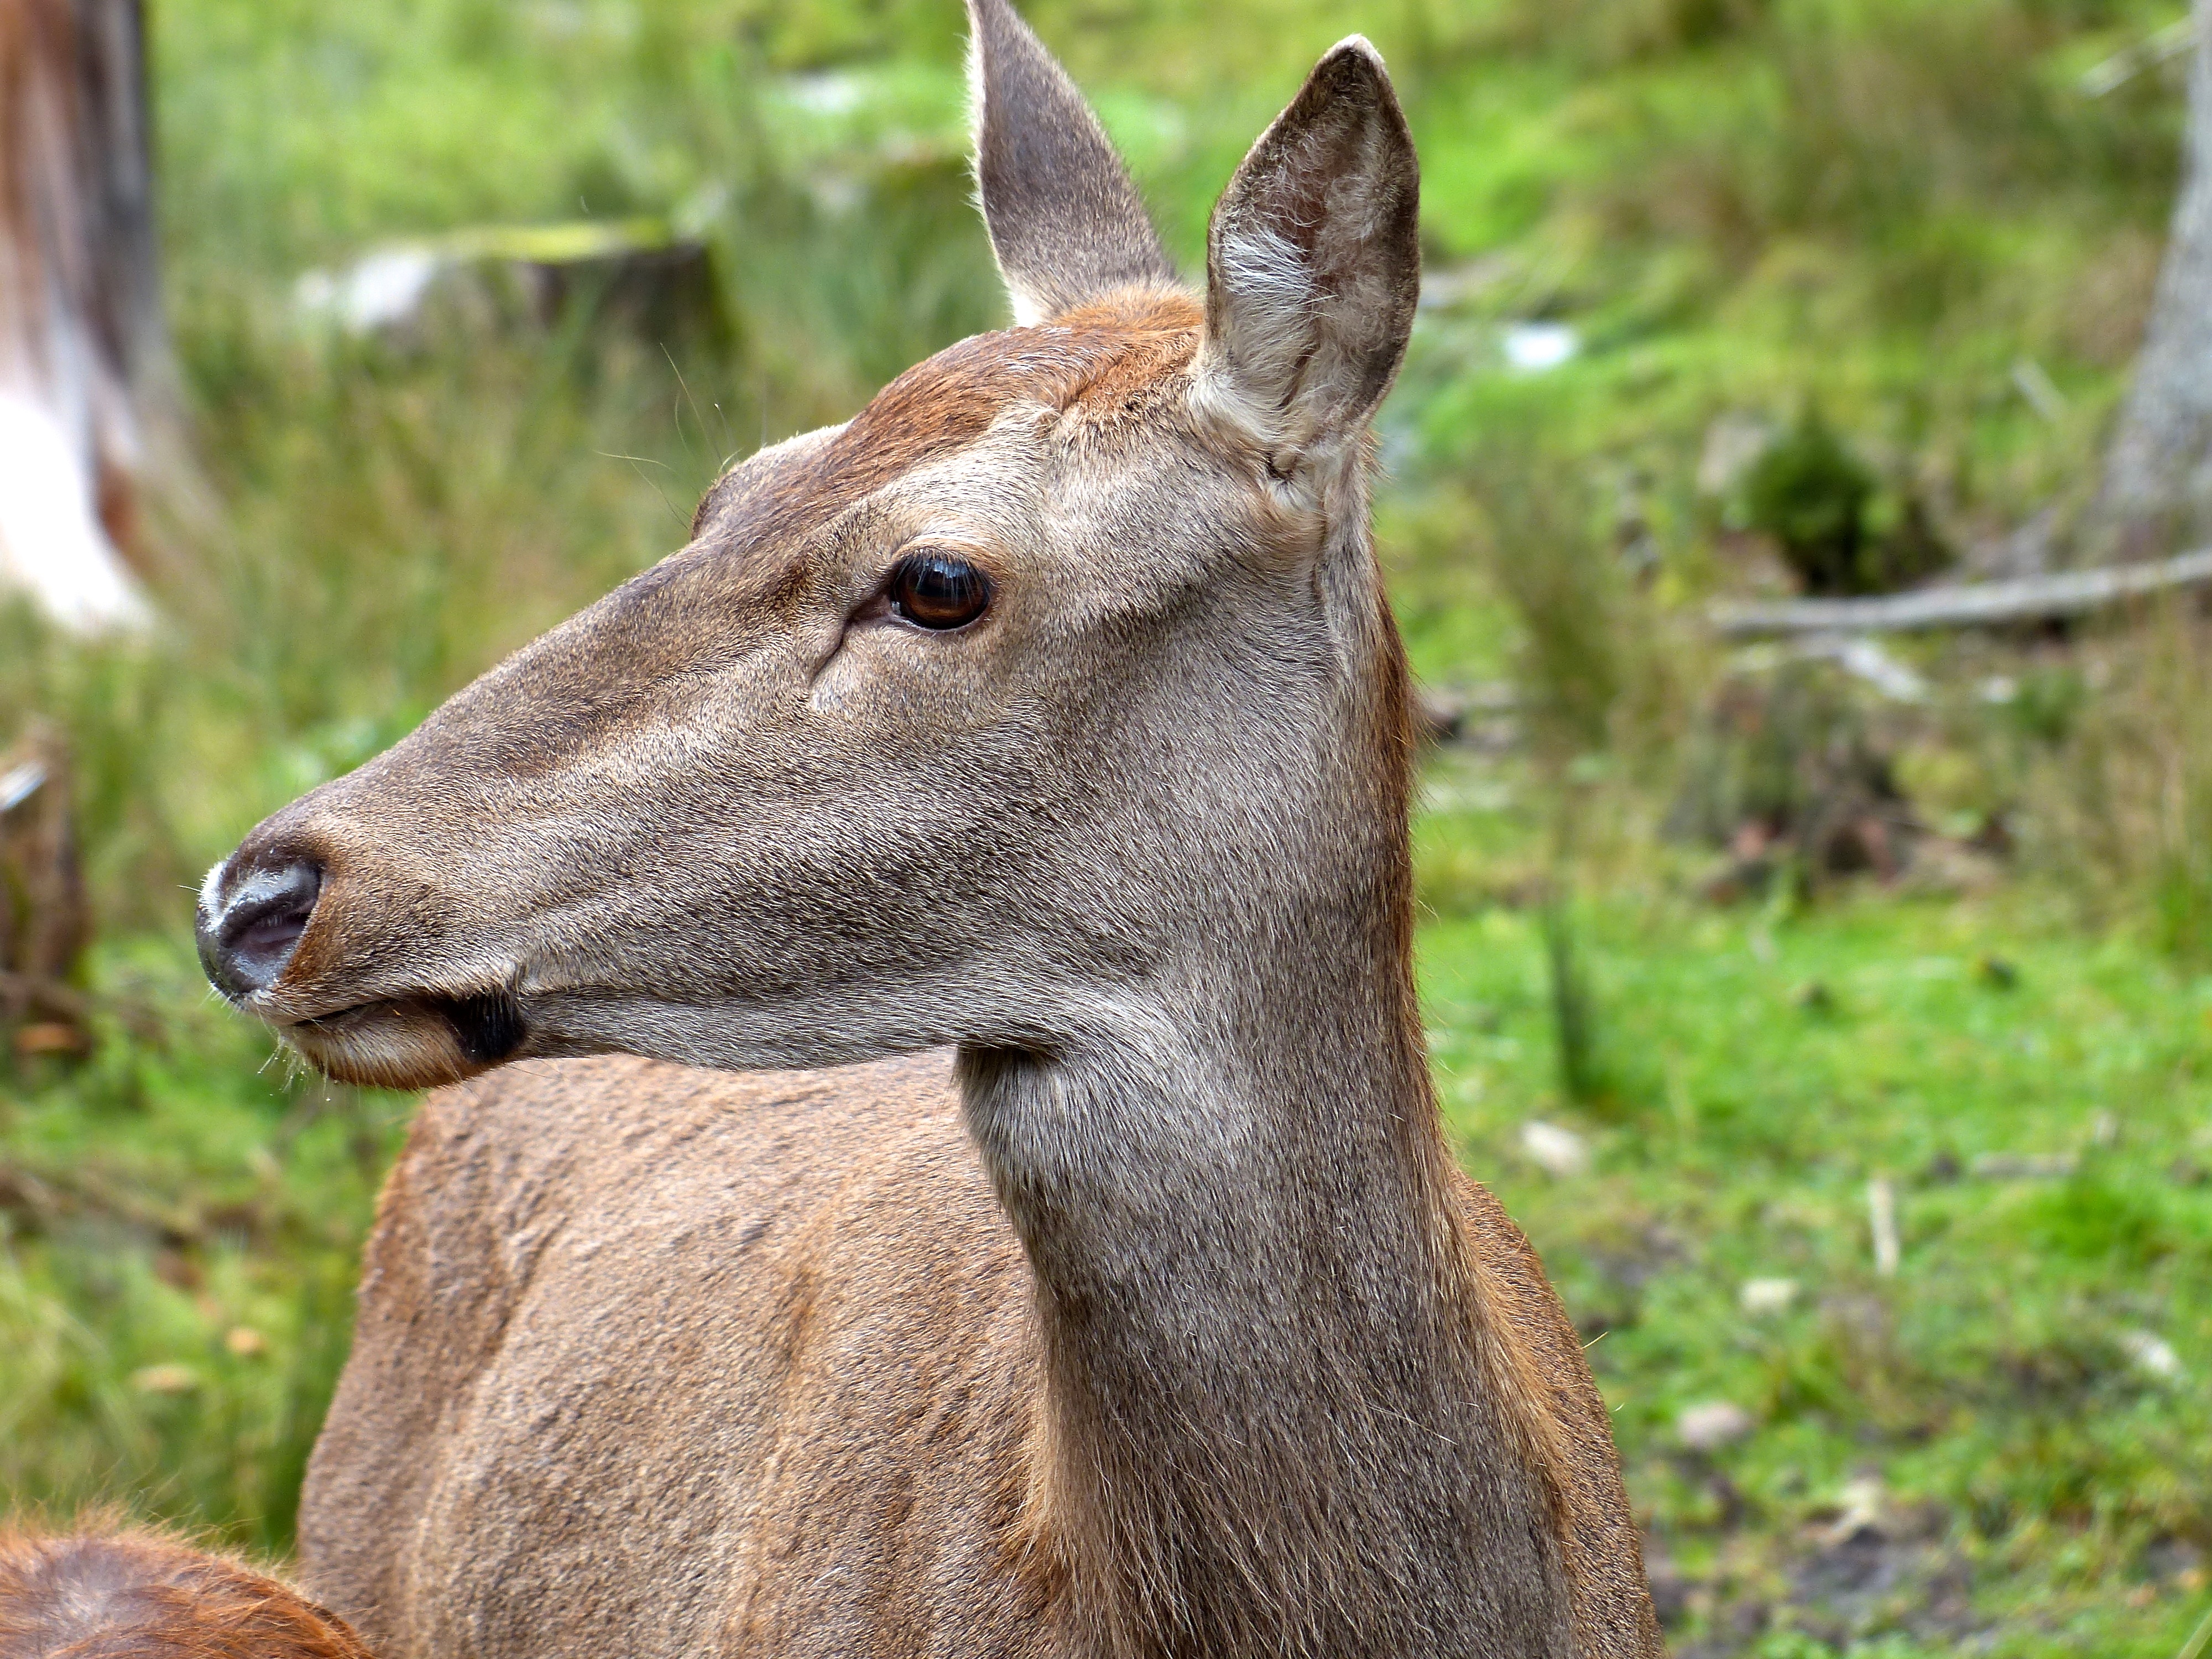
landscape, forest, hiking, fall, travel, wildlife, foliage, deer, europe, red, autumn, mammal, black, fauna, trees, leaves, germany, schwarzwald, baiersbronn, mitteltal, elk, white tailed deer, pack animal, musk deer